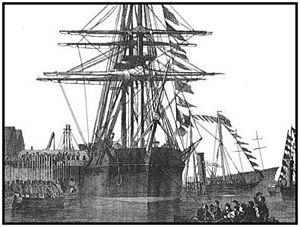
Le HMS Resolute était un navire d'exploration arctique de la Royal Navy.
Le Resolute desk est un grand bureau du XIXᵉ siècle de type partners desk qui sert fréquemment de bureau aux présidents des États-Unis, à la Maison-Blanche dans le bureau ovale. Ce meuble est un cadeau de la reine Victoria au président américain Rutherford B. Hayes en 1880. Il a été construit à partir du bois du navire britannique HMS Resolute.